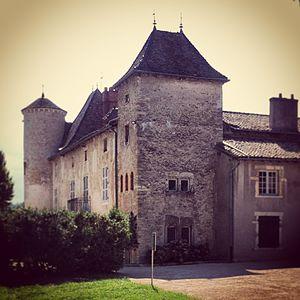
Suite aménagements 2012-2013